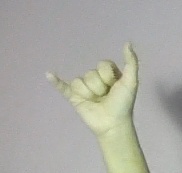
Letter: ya